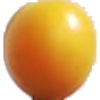
Label: Cherry Wax Yellow 1